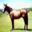
Label: horse